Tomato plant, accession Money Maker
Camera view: horizontal (90 deg, fisheye); turntable rotation: 330 degrees
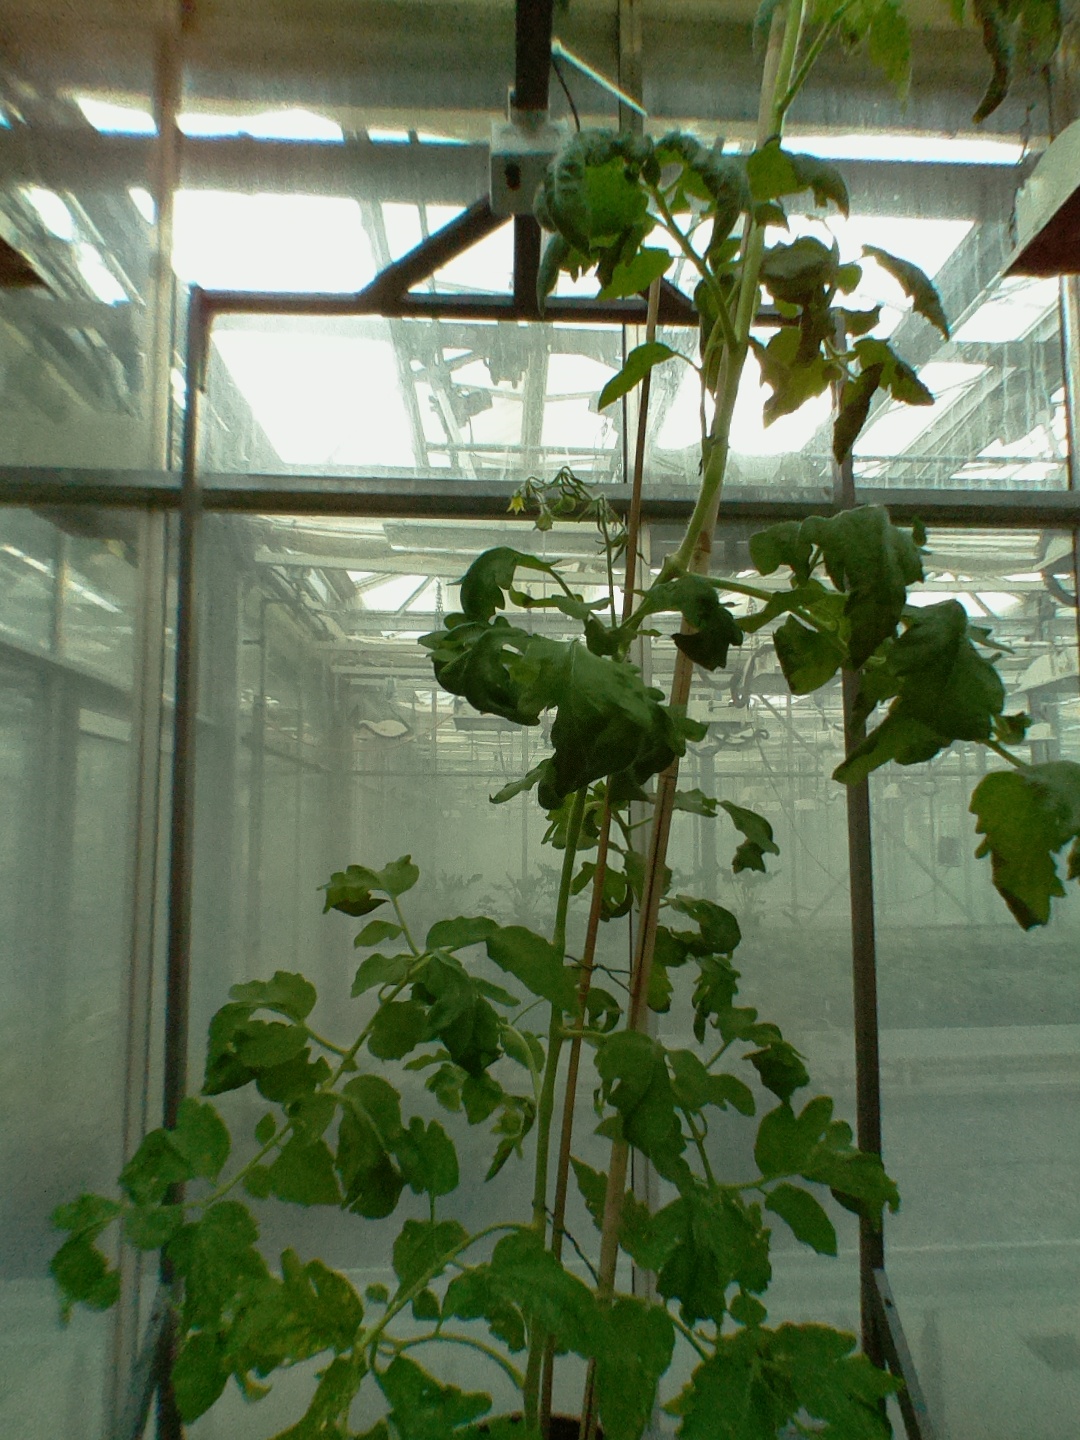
BBCH growth stage 70: Fruits at the main stem or branches visibles